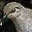
Label: bird